Ammeter

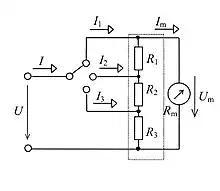
Ayrton shunt switching principle

In these ammeters the current is summed over time, giving as a result the product of current and time; which is proportional to the electrical charge transferred with that current. These can be used for metering energy (the charge needs to be multiplied by the voltage to give energy) or for estimating the charge of a battery or capacitor.